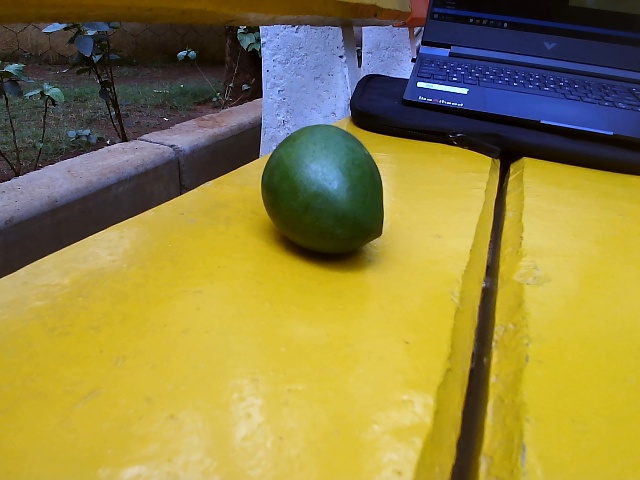
Label: Raw_Mango